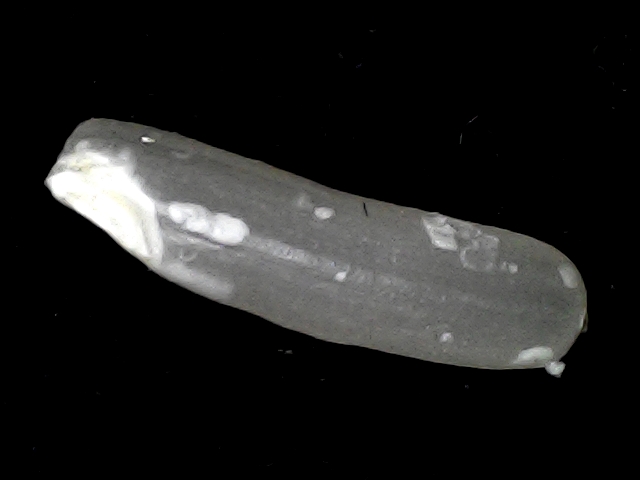
Rice variety: BD57